Thobama

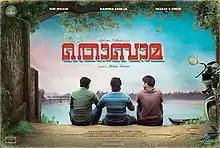
Theatrical release poster

Thobama is a 2018 Indian Malayalam-language comedy-drama film directed and co-written by Mohsin Kassim, produced by Alphonse Puthren and Sukumaran Thekkeppat. It stars Sharaf U Dheen, Krishna Shankar, Siju Wilson and Punya Elizabeth Bose in lead roles. Punya Elizabeth Bose made her debut in Thobama. Rajesh Murugesan composed the music. The film was released on 27 April 2018.